Jardins du Château Val Joanis

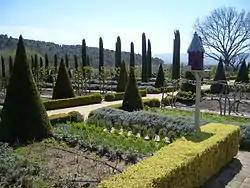
Gardens of the Château de Val Joanis

The Jardins du Château Val Joanis are gardens which belong to the Château Val Joanis winery, located west of the town of Pertuis in the Vaucluse Department of France. The gardens are inspired by the 17th century bastide, or Provençal manor, which stands on the site. They are private but open to the public, and are classified by the French Ministry of Culture among the Remarkable Gardens of France.